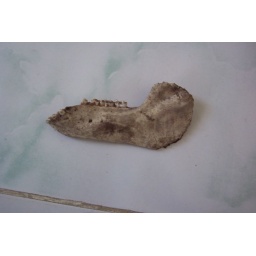
one of the common artifacts found on the ground near our building